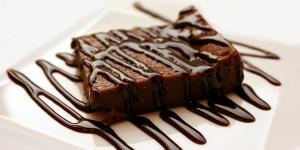
brownie en 3 minutos